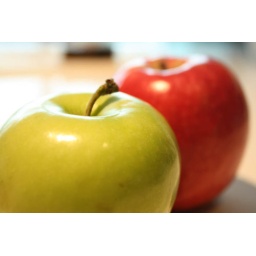
Complimentary colour of green and red apple. With the red apple out of focus in the background.